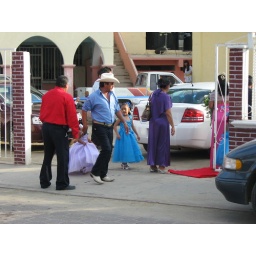
The little girls have their dresses on and the bride is arriving in the white car that just pulled in